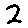
Label: 2